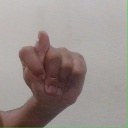
अक्षर: ट